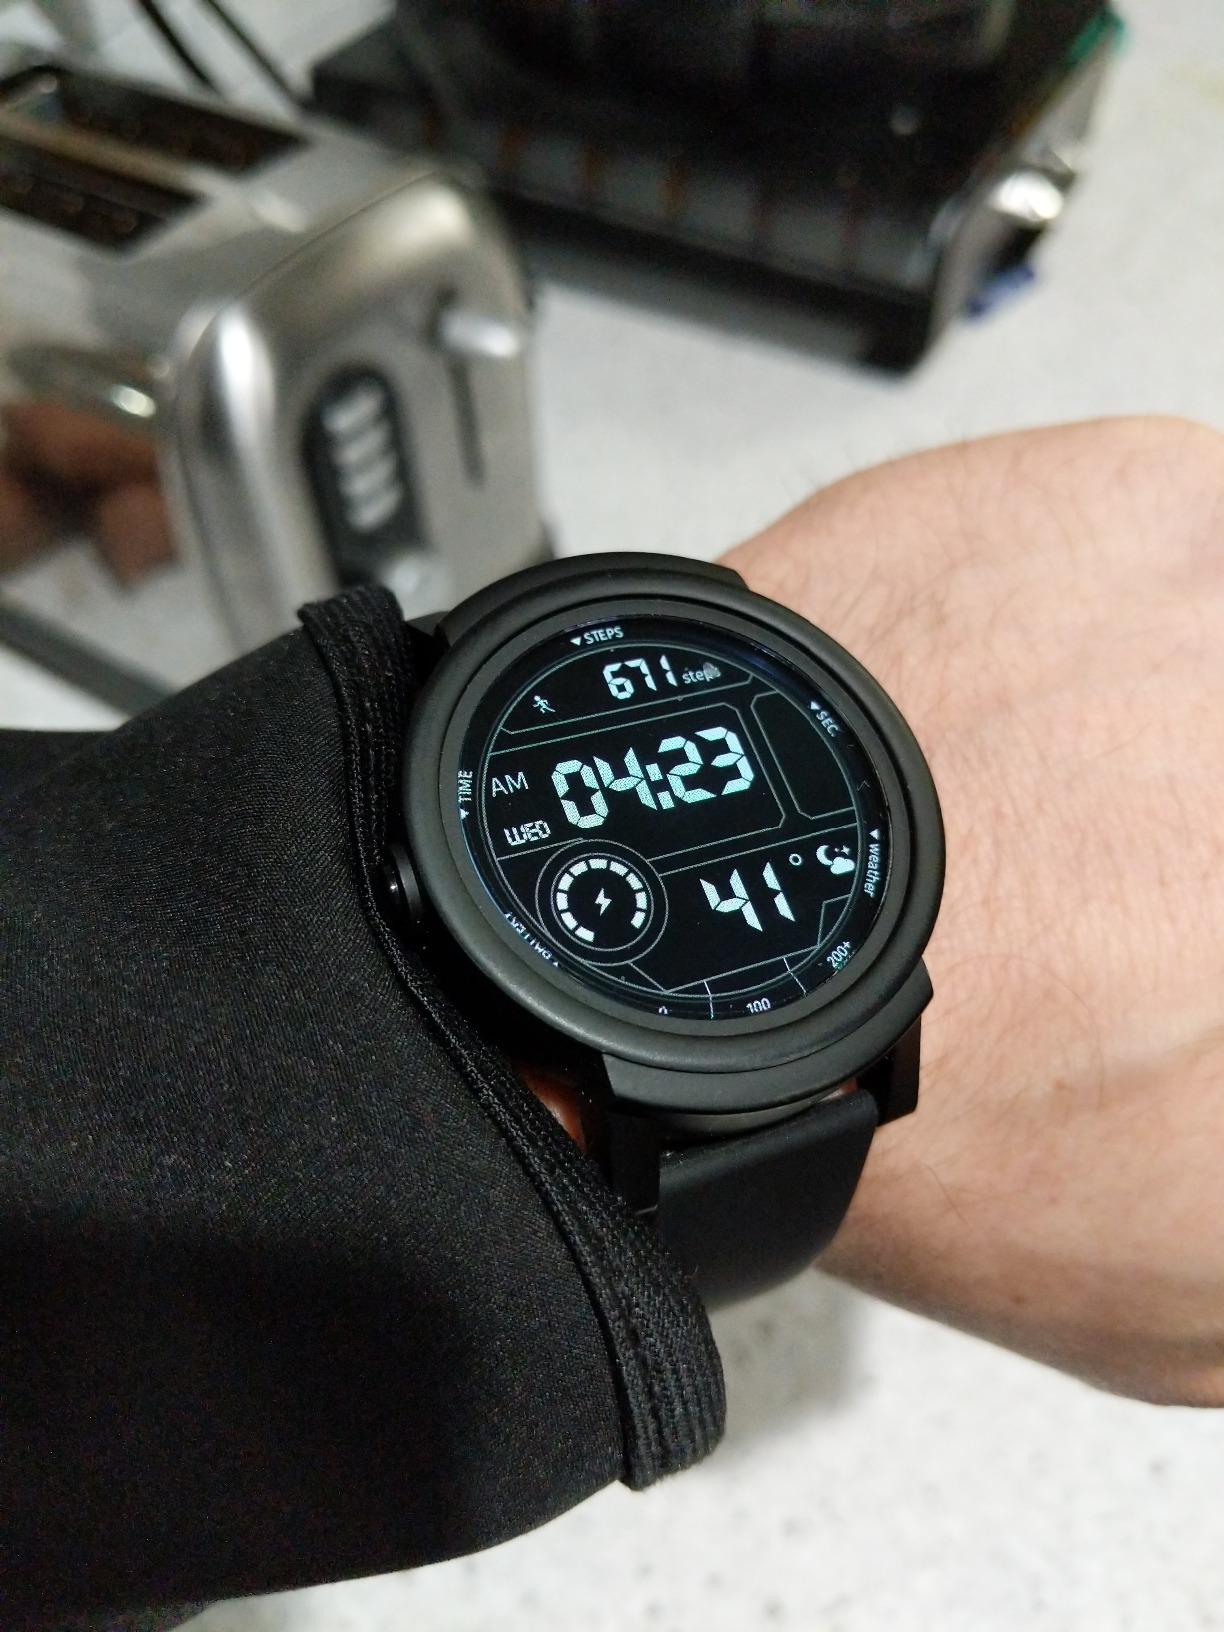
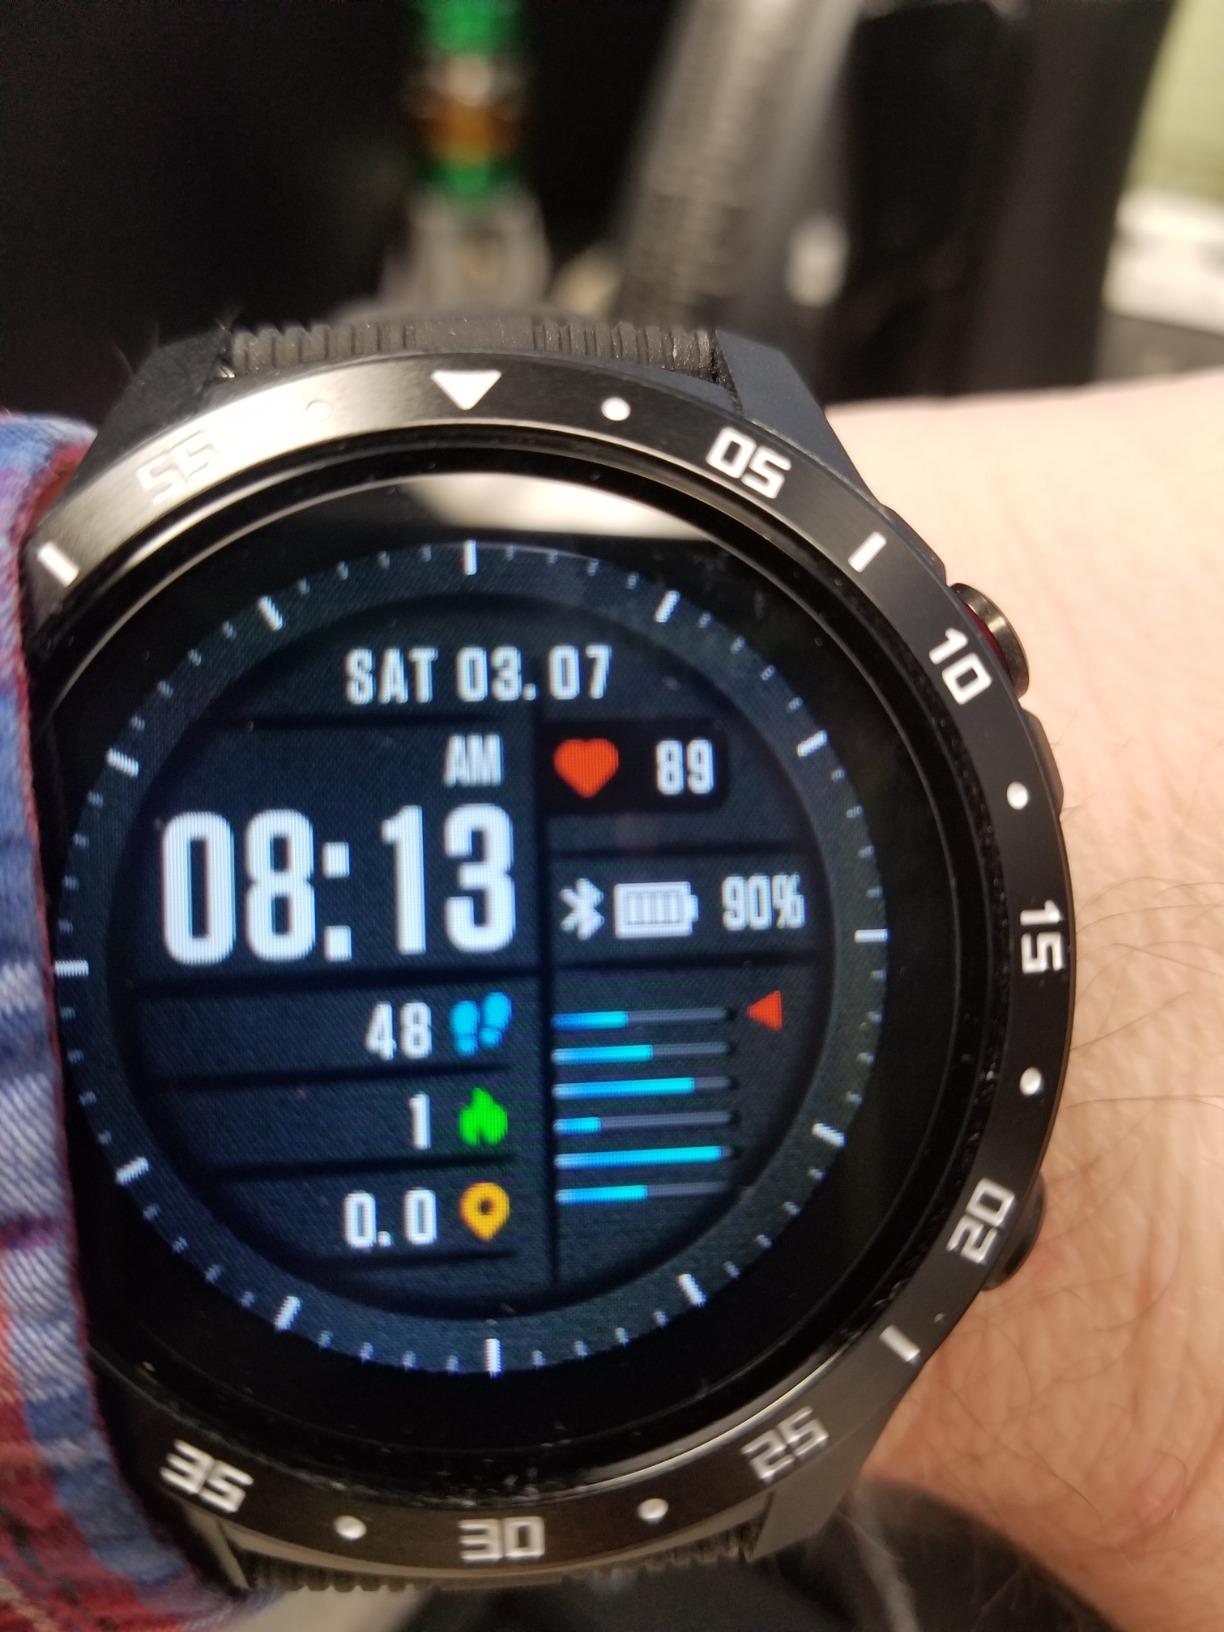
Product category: smartwatch
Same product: no